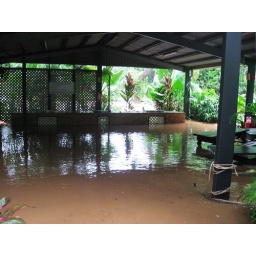
The camp kitchen is overcome by flood waters...note the picnic tables floating away.